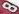
Number: 8